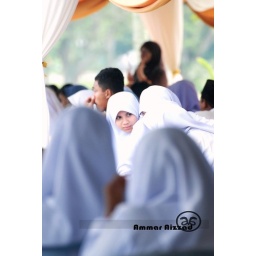
girl in white